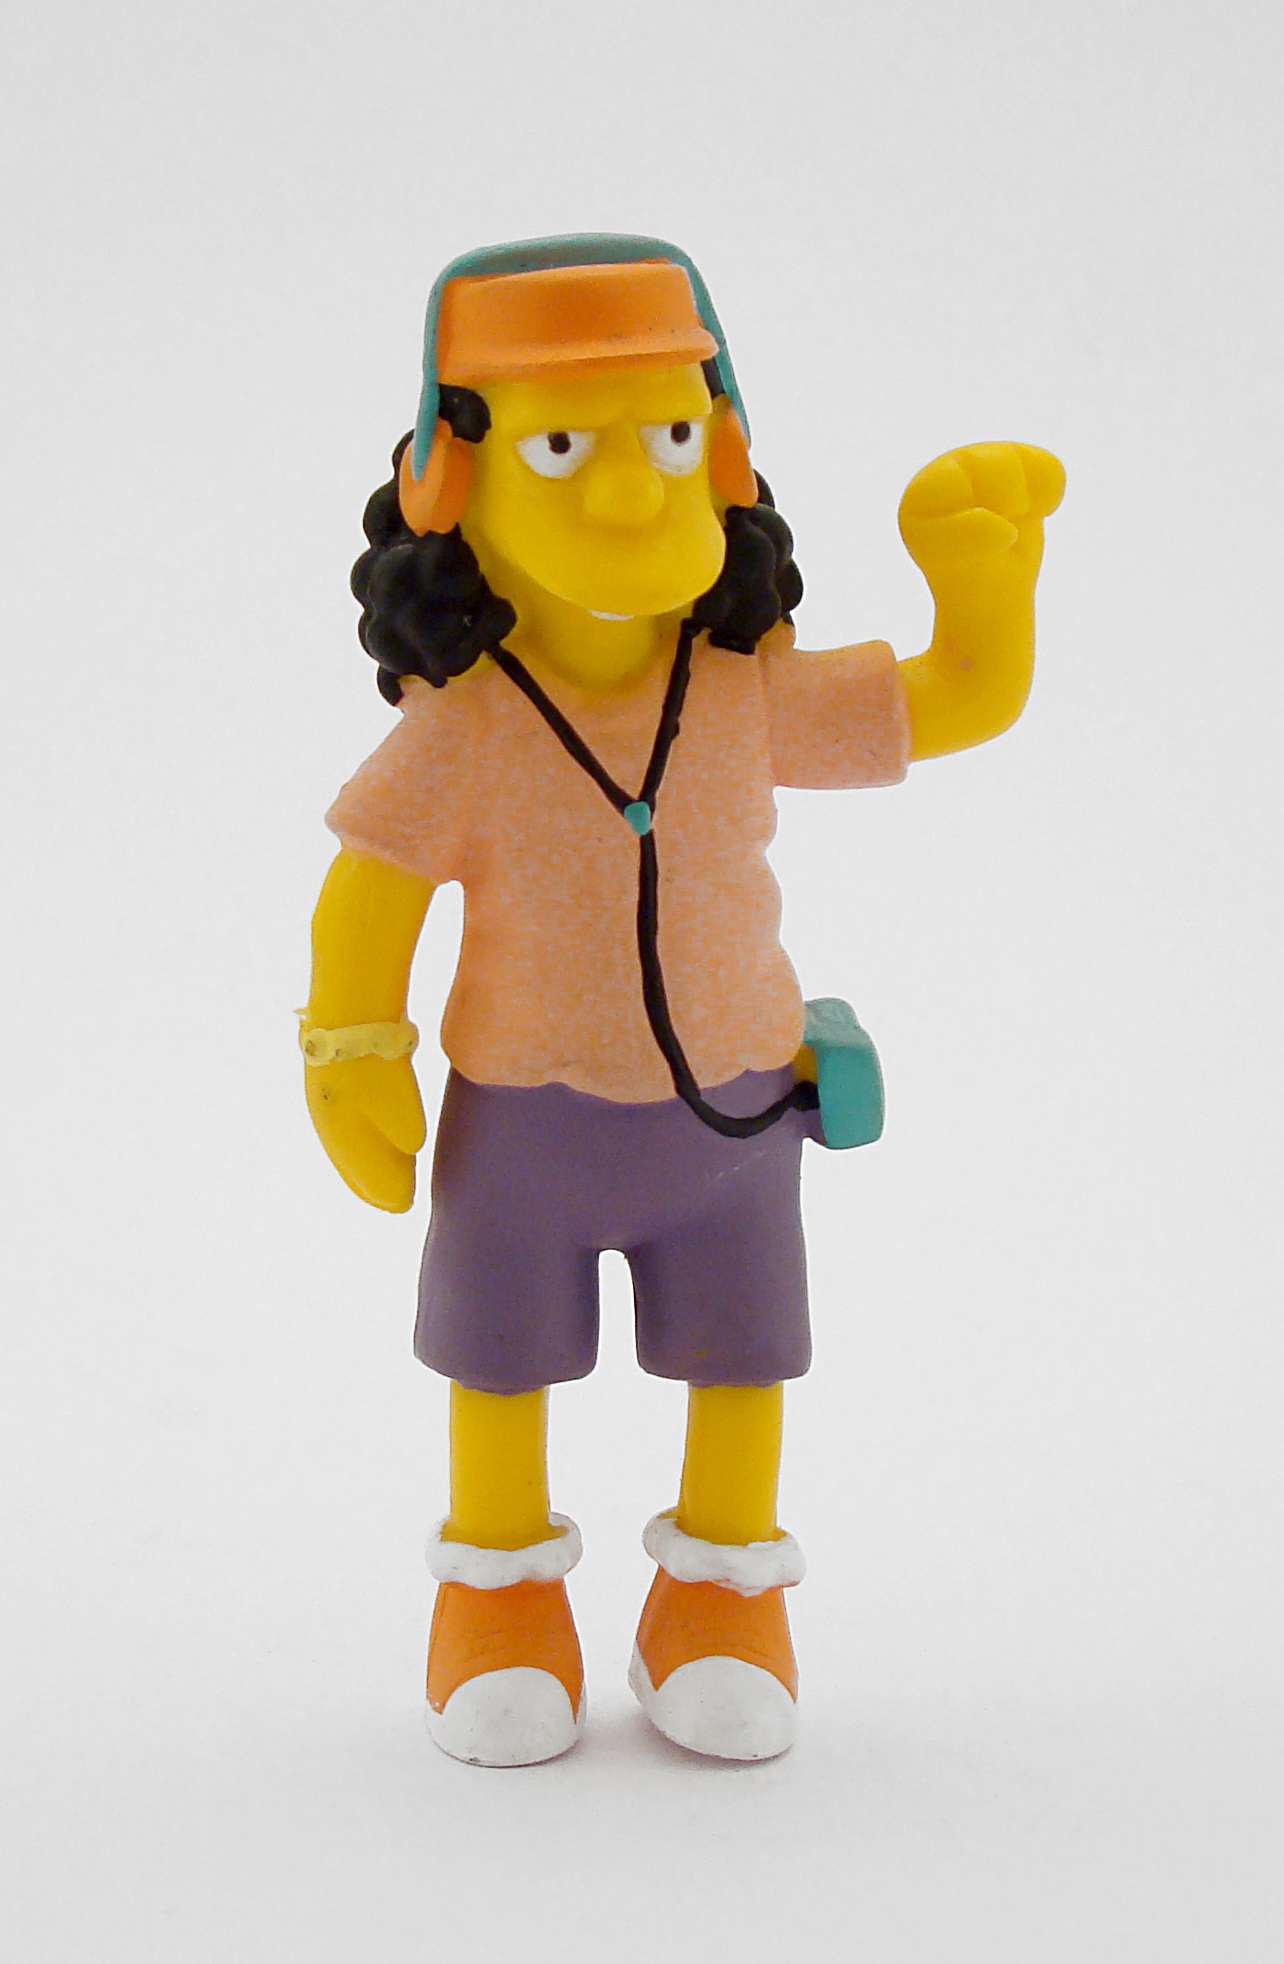
retro, yellow, toy, product, drawing, figurine, snowman, action figure, mascot, simpsons, cartoon, characters, white background, stuffed toy